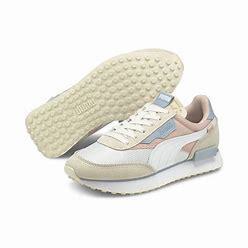
Brand: Puma
Model: Future Rider